Balanitis circinata

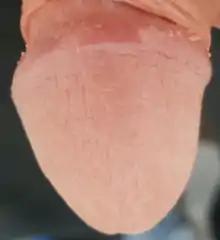
The same person as above shows no signs of balanitis circinata during a treatment with pimecrolimus.

Right now, topical corticosteroid therapy is the most commonly used treatment, and topical calcineurin inhibitors have also been used successfully.